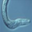
Label: worm